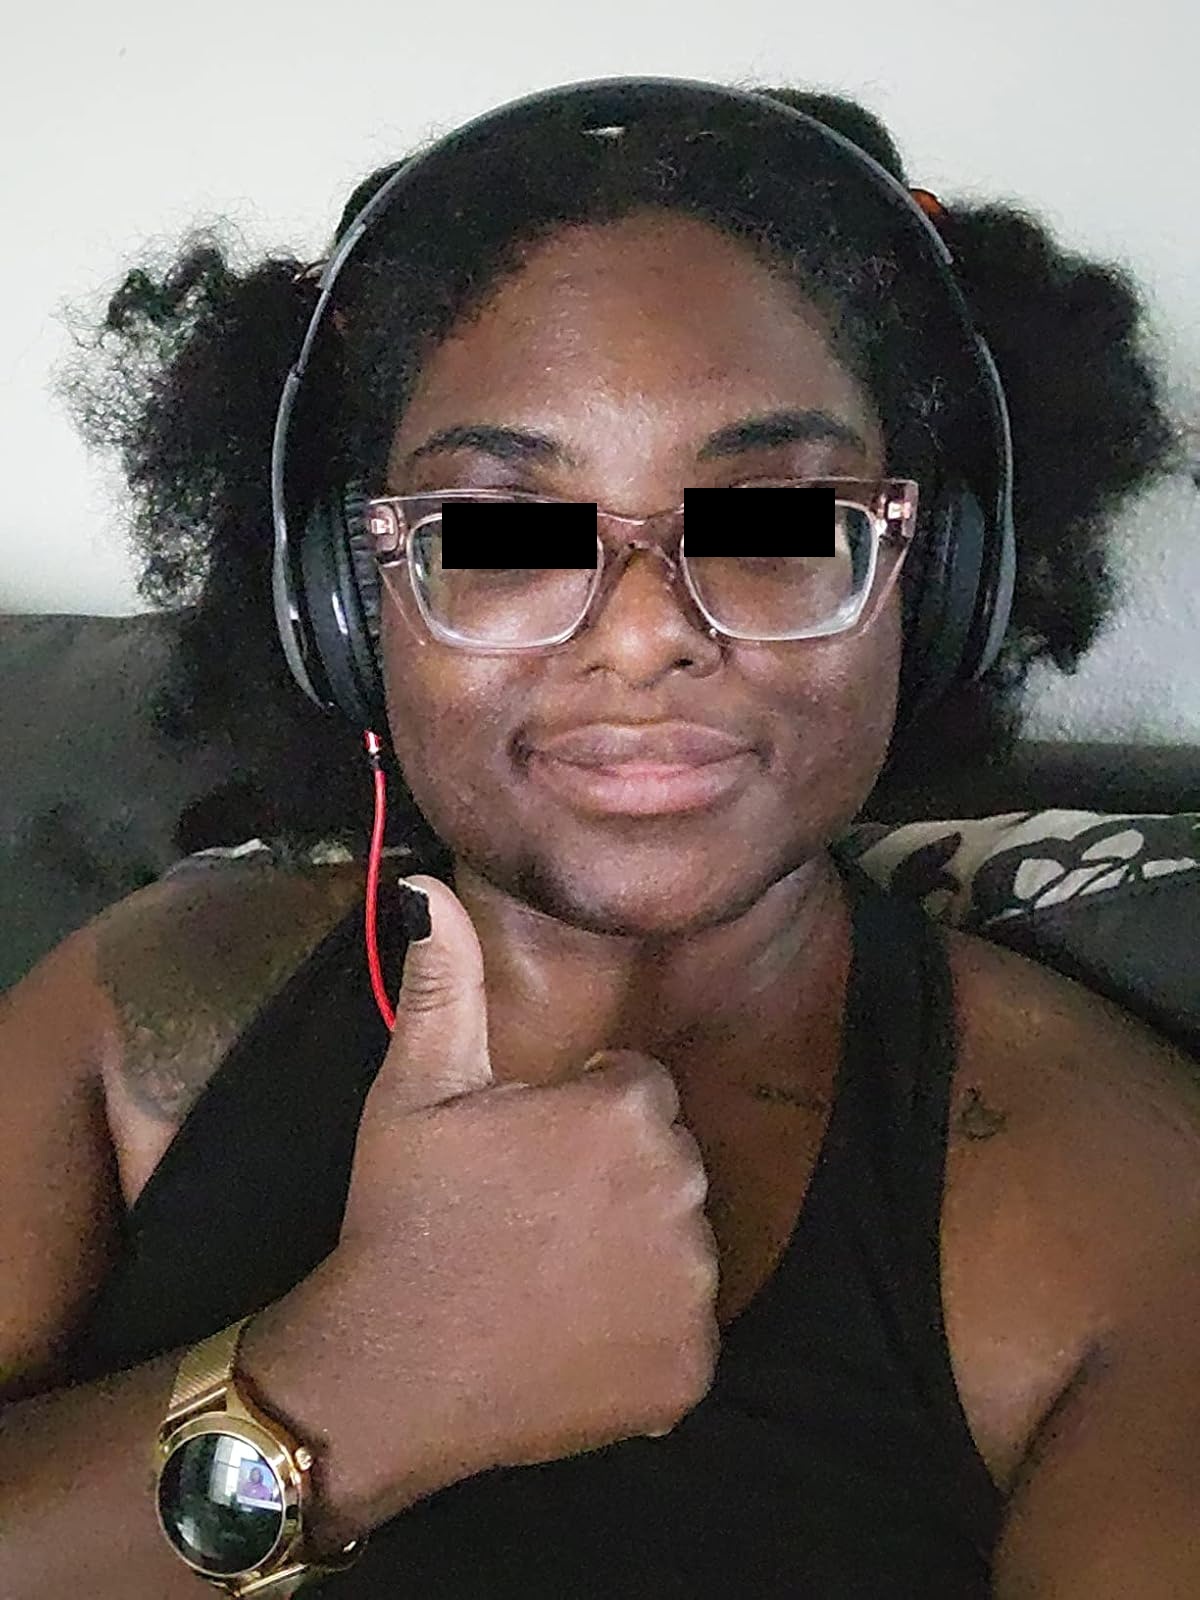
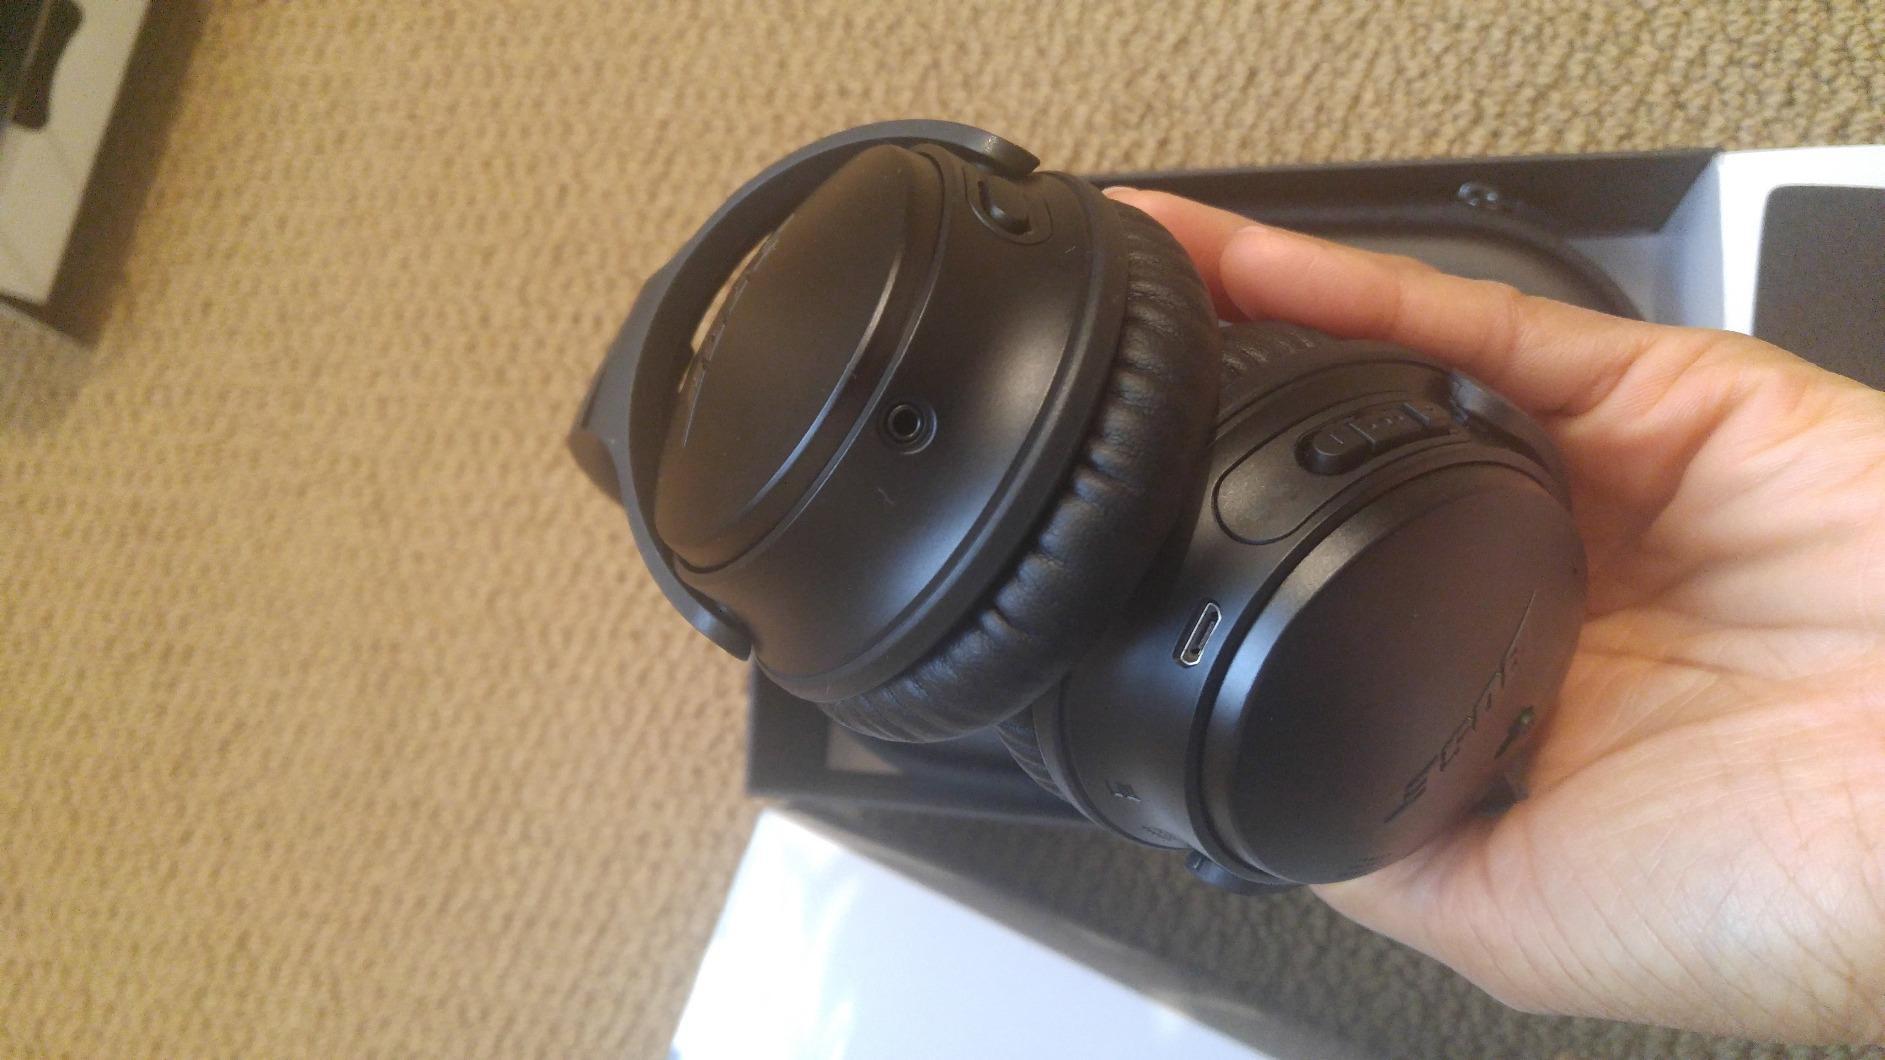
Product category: headphones
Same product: no